Mongolia at the 2012 Summer Olympics

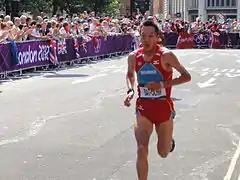
Bat-Ochir Ser-Od finished fifty-first in men's marathon.

Four Mongolian boxers competed in London, all in the men's competitions; two medals were won by the team.